Lou Lefaive

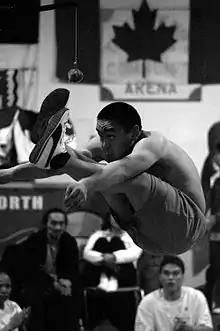
Two-foot high kick competition at the Arctic Winter Games

Lefaive was appointed director of the Directorate of Fitness and Amateur Sport in 1968. He developed a working relationship with John Munro, the Minister of Health and Welfare, and was able to influence the government's policies on sport. Lefaive urged Munro to act on recommendations from the directorate before being tabled in the House of Commons of Canada. In 1968, Lefaive recommended that the directorate set national sport policies with the rationale it was staffed with full-time civil servants who were experts in physical education and public administration, instead of the National Advisory Council on Fitness who were volunteers. He later suggested the foundation of the Coaching Association of Canada.